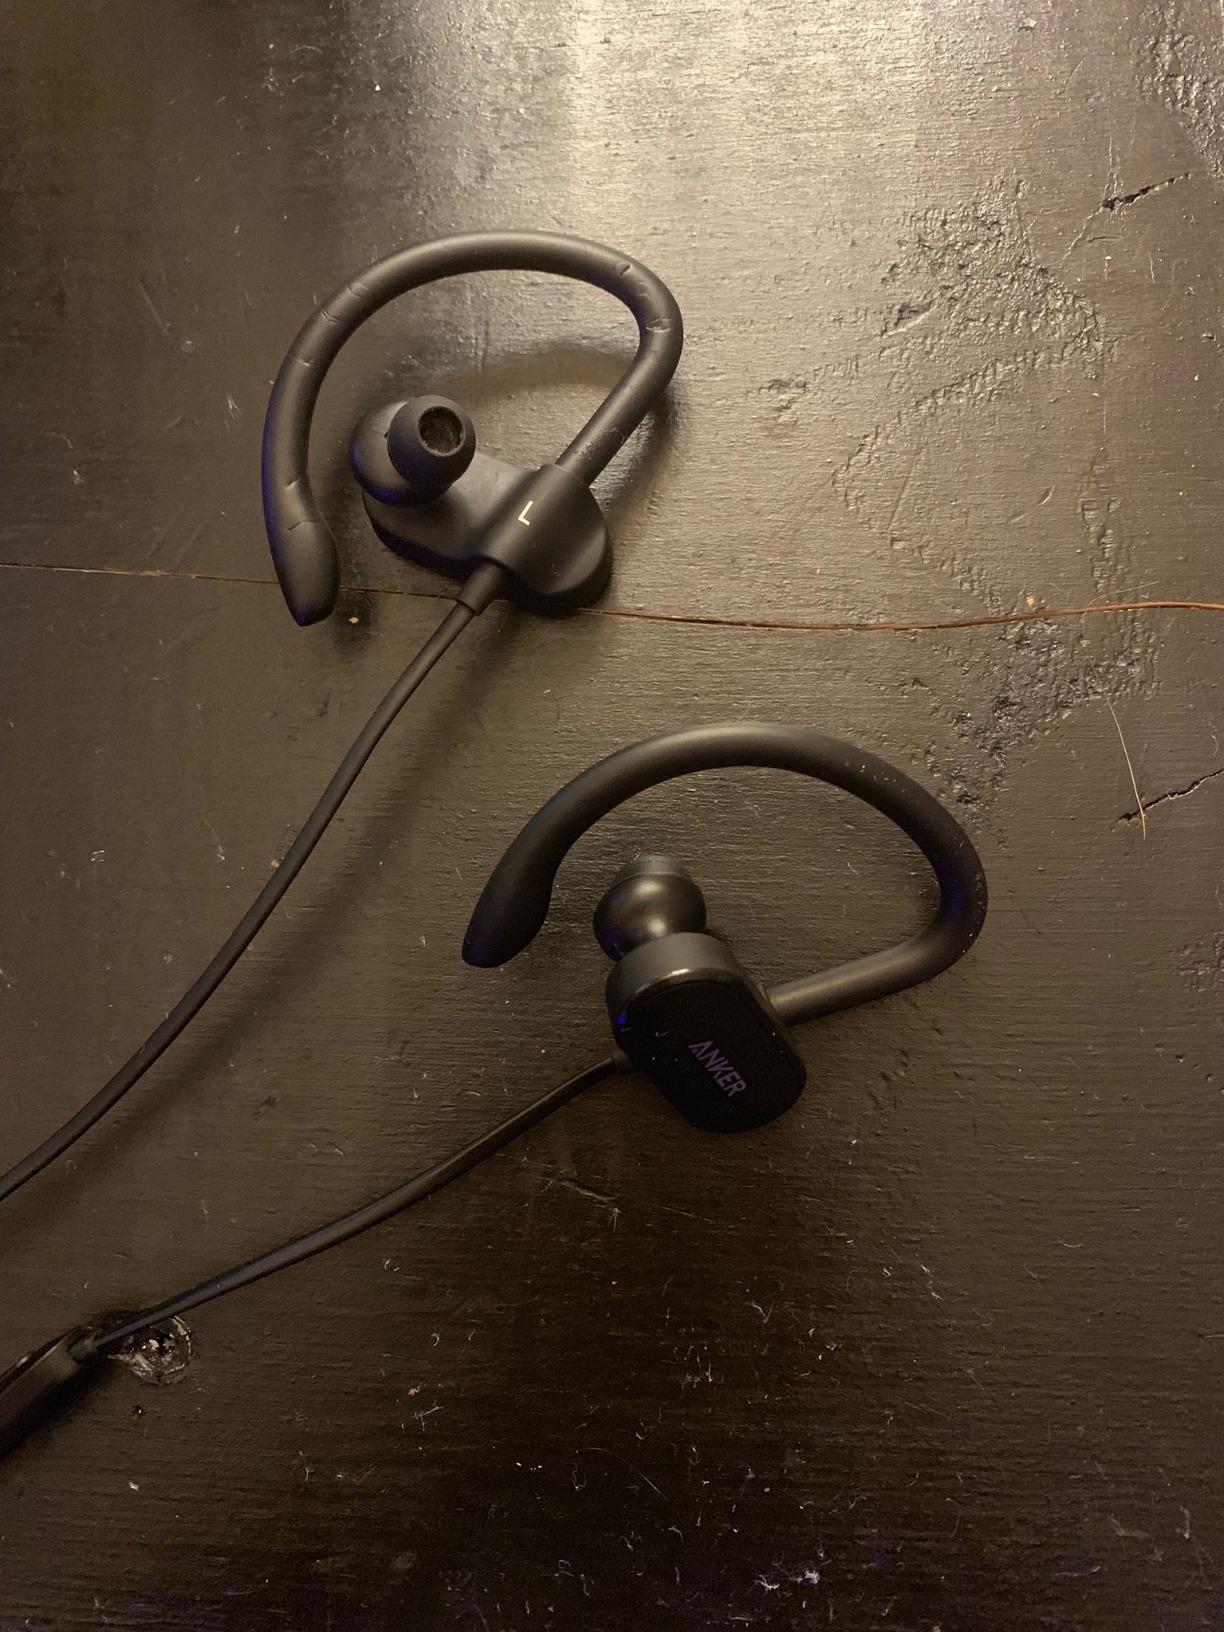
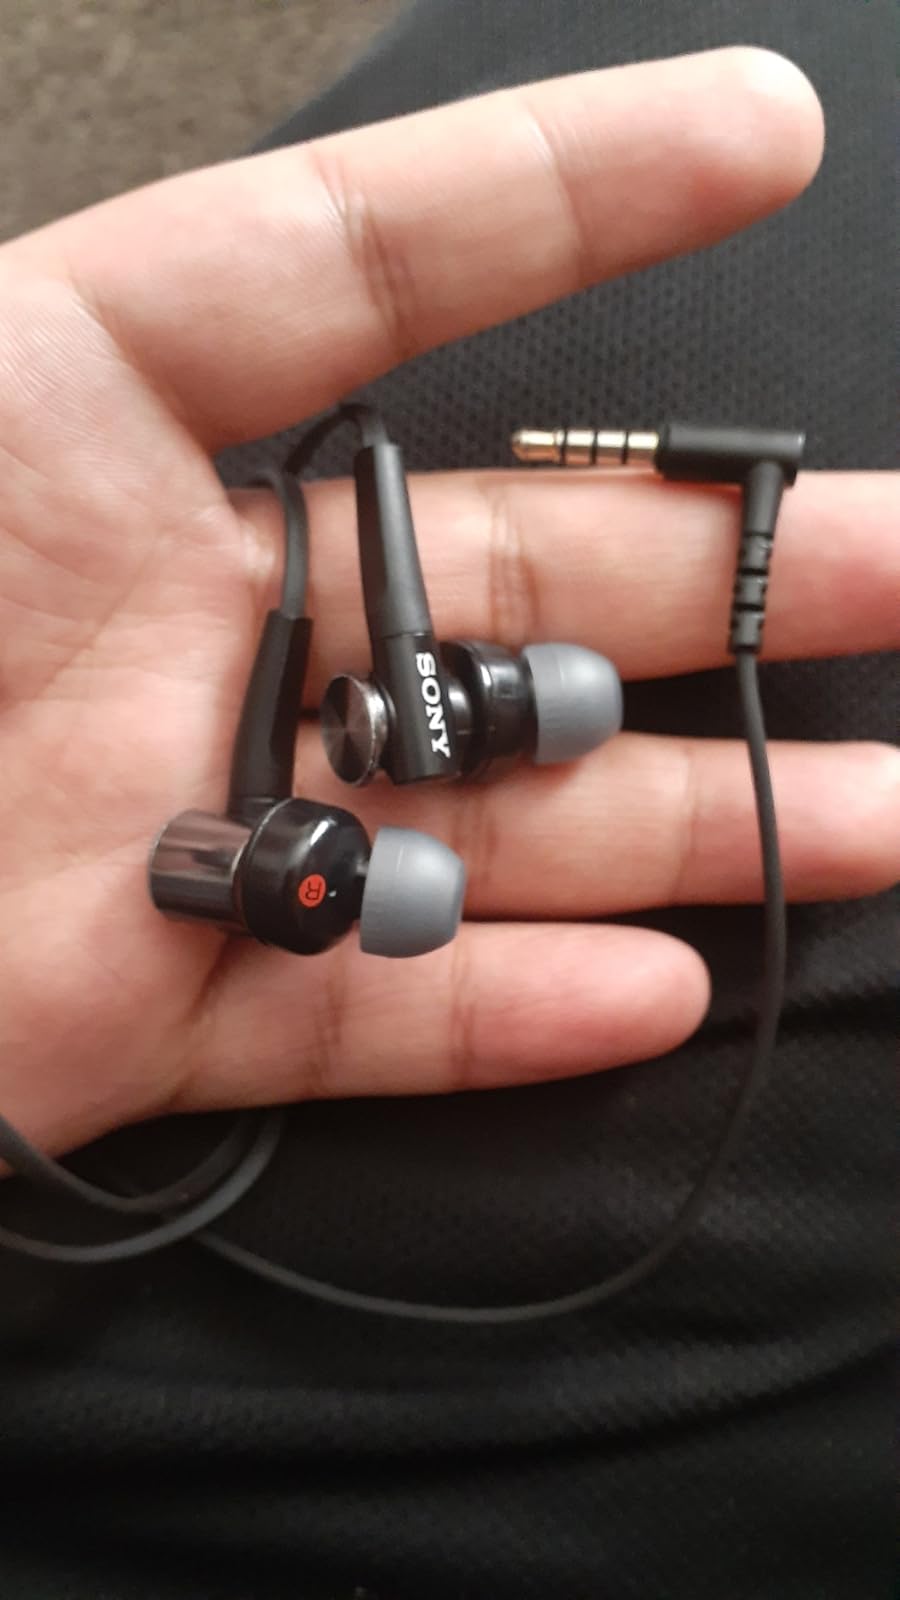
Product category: headphones
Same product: no